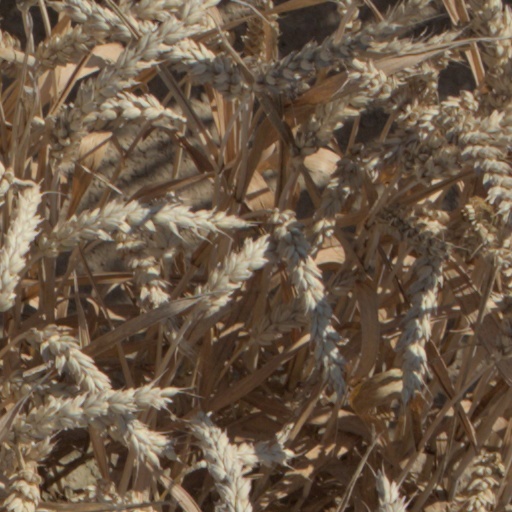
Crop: wheat